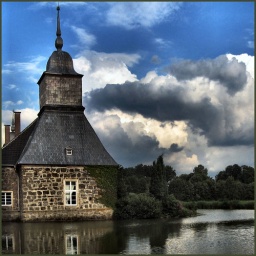
Lembeck Castle in a water mirror